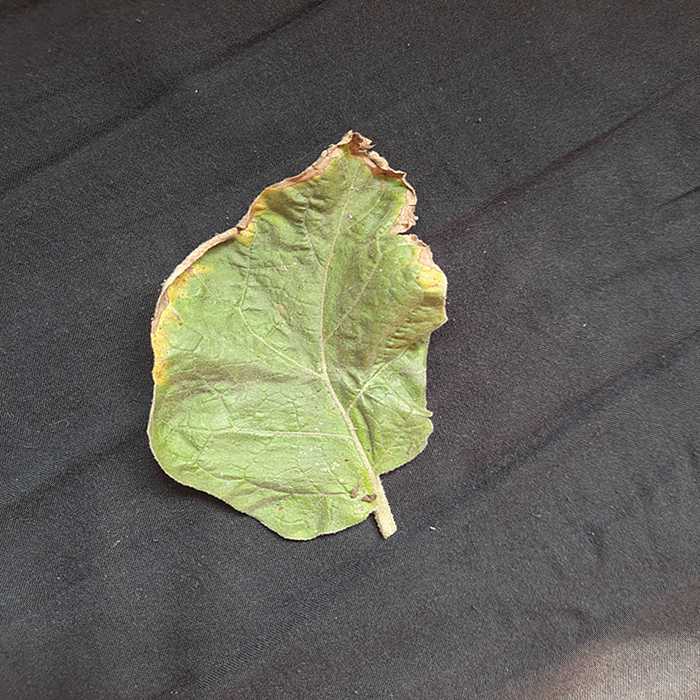
Plant: Eggplant
Label: Eggplant begomovirus